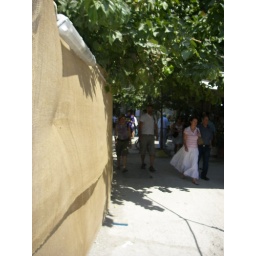
under the Akropolis, a fairy woman with white skirt , under the shadow of a tree